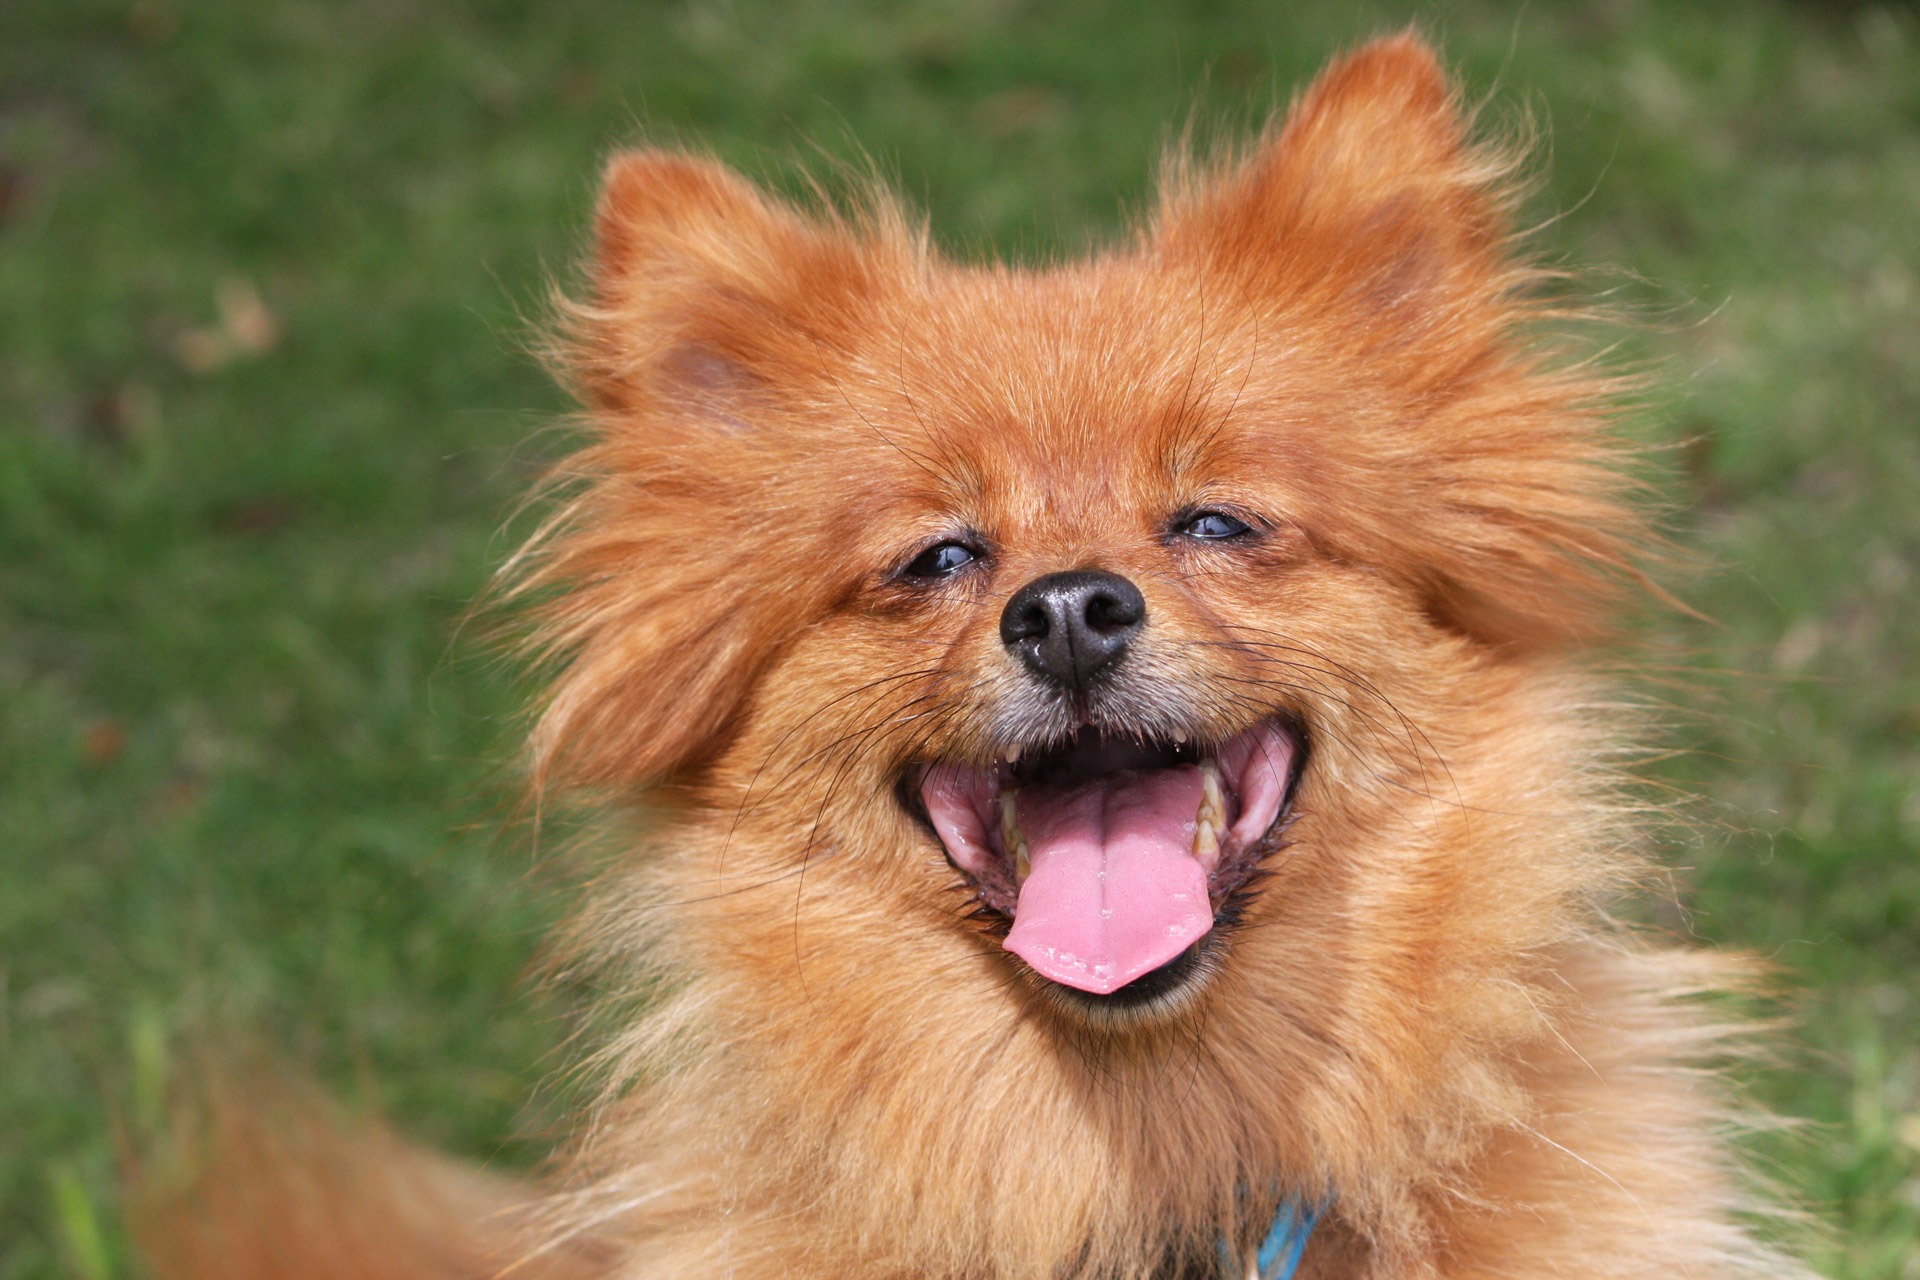
dog, animal, cute, canine, photo, pet, mammal, close up, laughing, happy, vertebrate, beautiful, image, pretty, adorable, ginger, dog breed, pomeranian, spitz, dog like mammal, carnivoran, dog breed group, eurasier, icelandic sheepdog, finnish spitz, german spitz mittel, german spitz, german spitz klein, tibetan spaniel